Nandigama

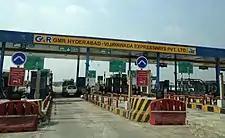
Toll gate on Vijayawada - Hyderabad highway

The Andhra Pradesh State Road Transport Corporation and TSRTC operates several bus buses services from Nandigama bus station to various destinations in Andhra Pradesh and Telangana. The town has a total road length of .